Question: Where was this photo taken?
Tambaya: A ina aka ɗauki wannan hoton?
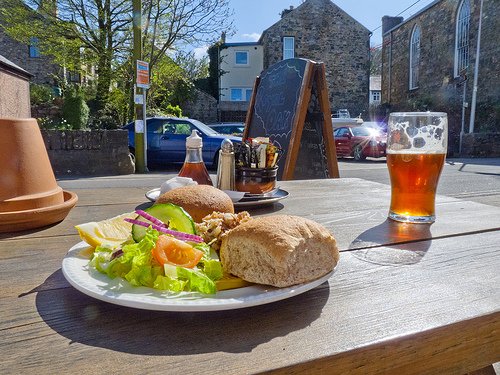
Answer: At a restaurant.
Amsa: A gidan cin abinci.